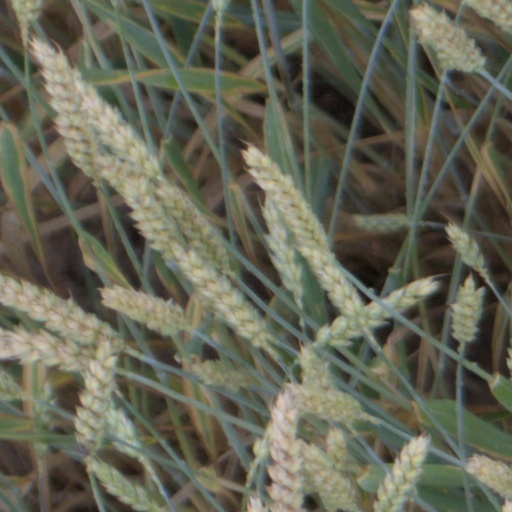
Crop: wheat